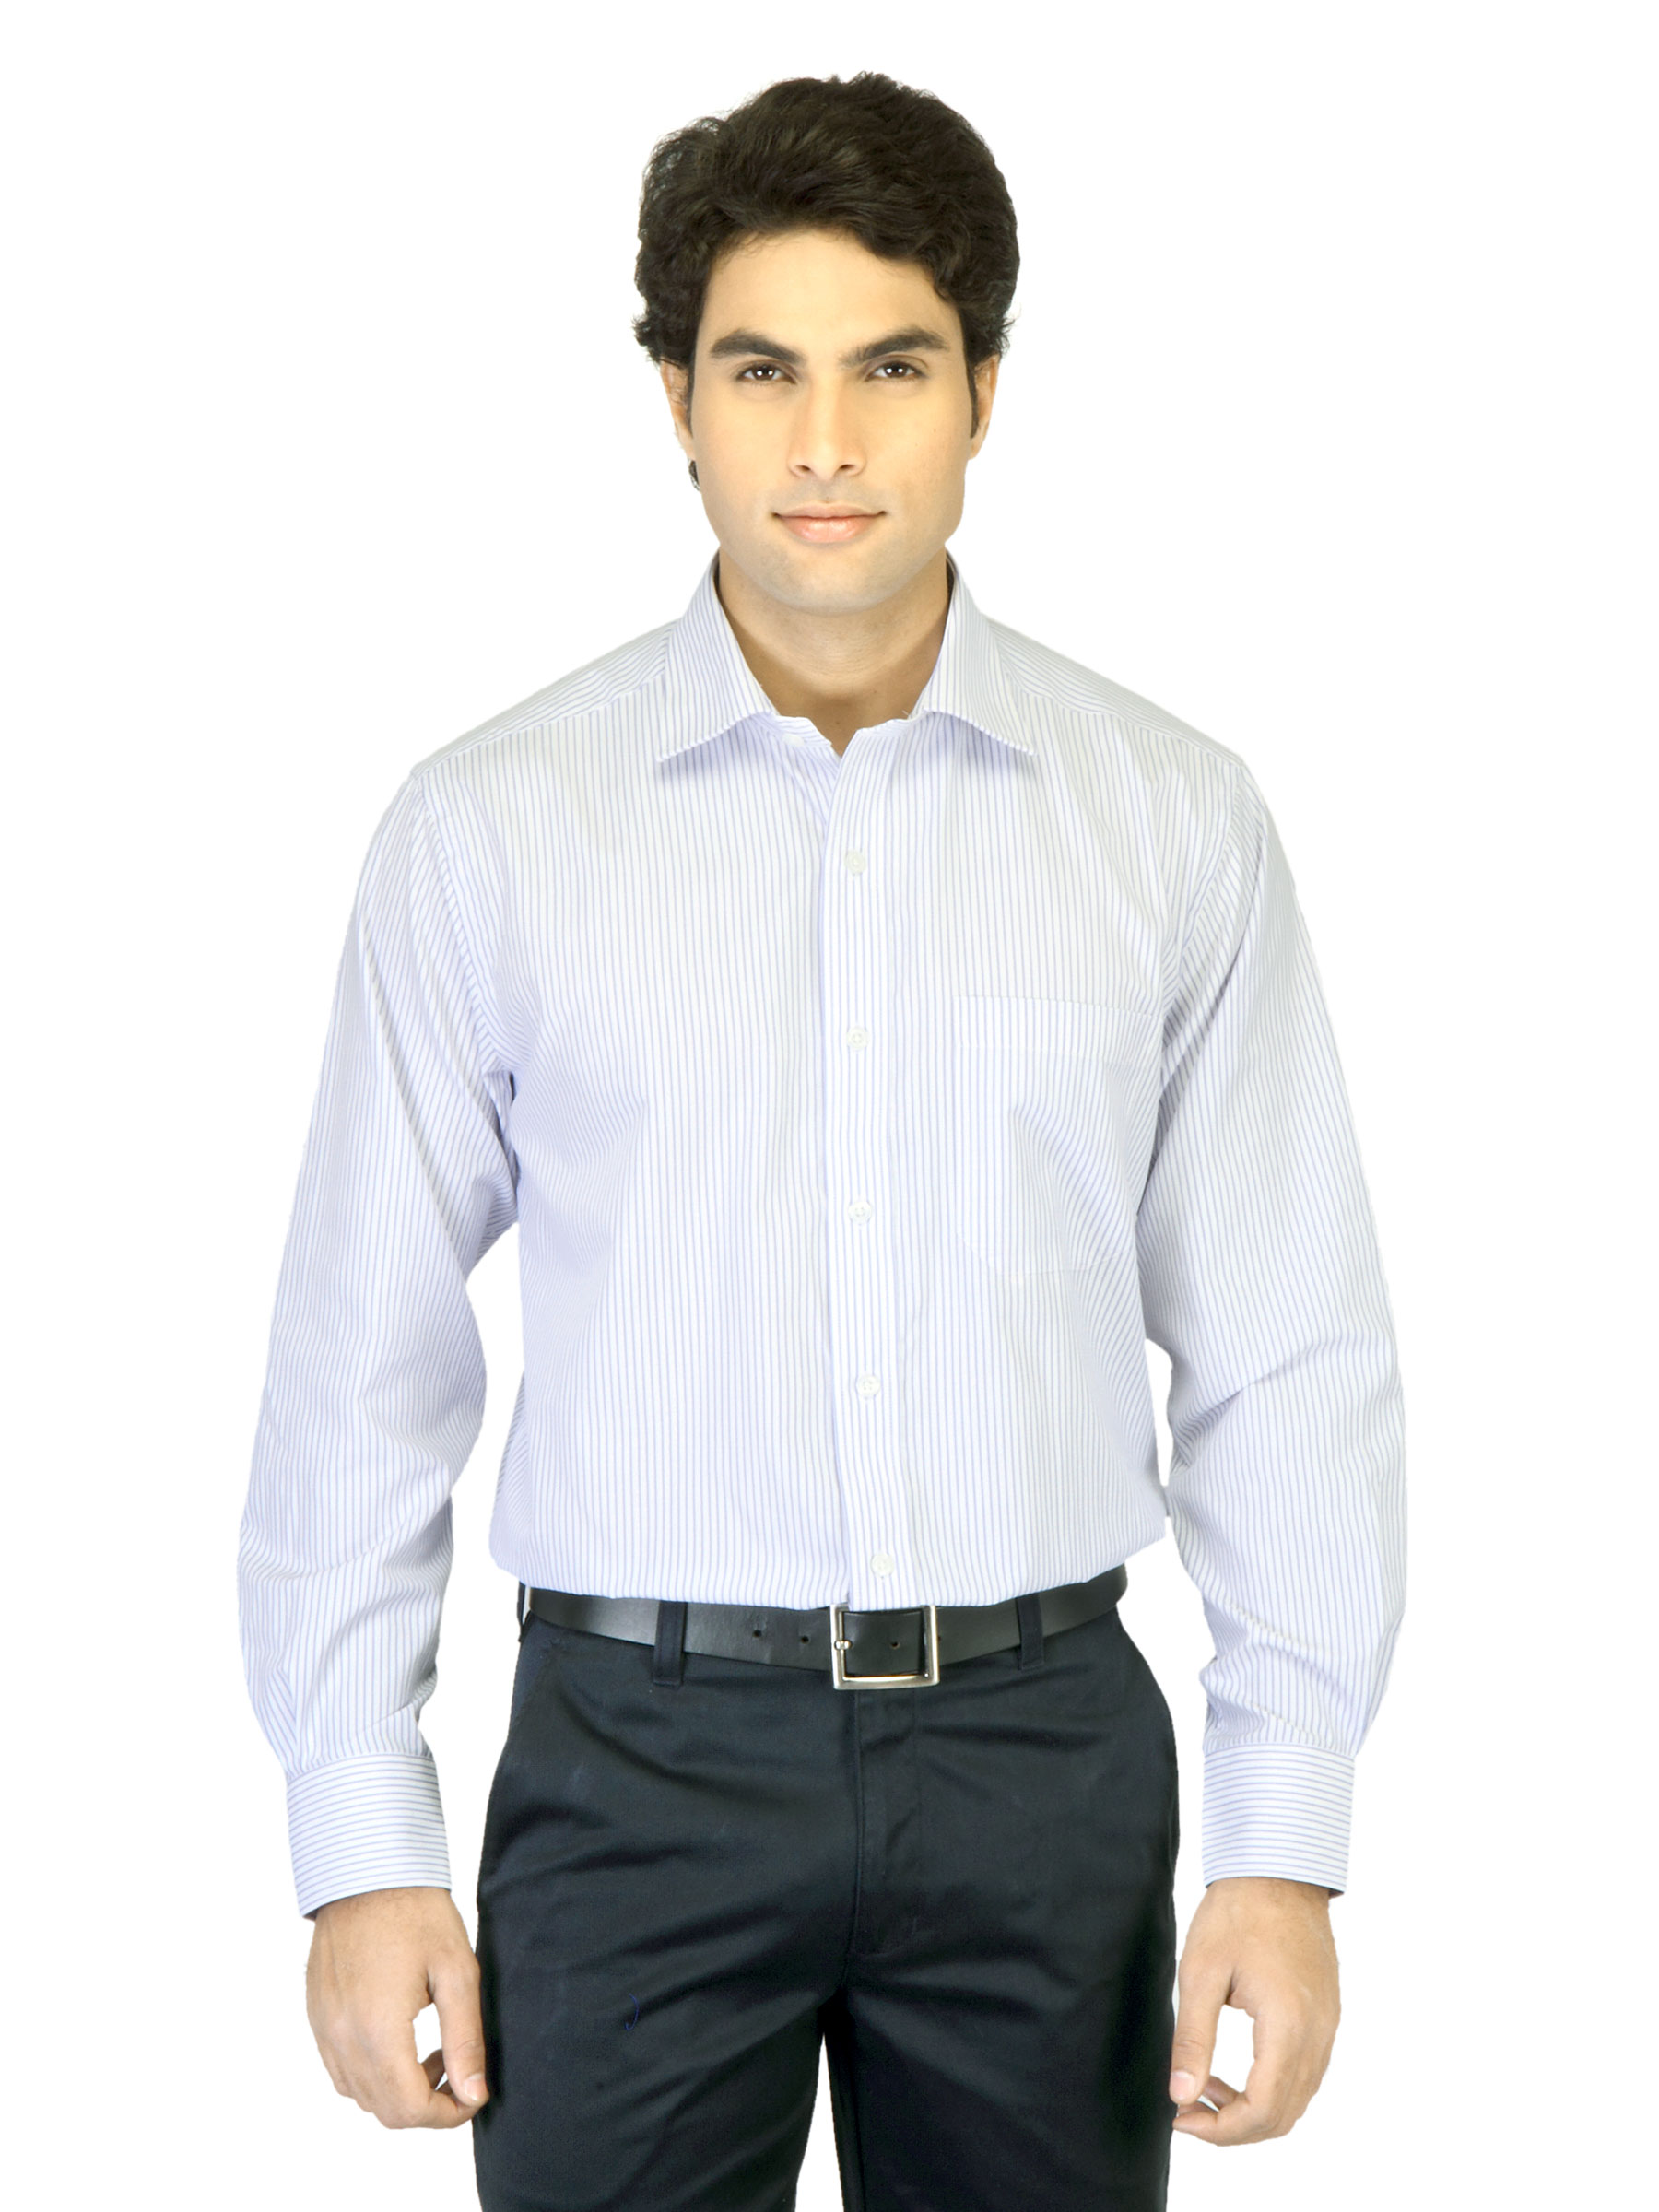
Peter England Men White Striped Shirt
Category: Apparel / Topwear / Shirts
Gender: Men
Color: White
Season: Fall 2011
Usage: Formal